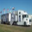
Label: truck